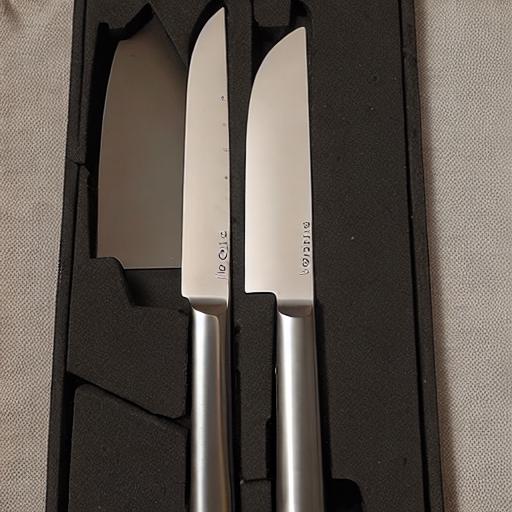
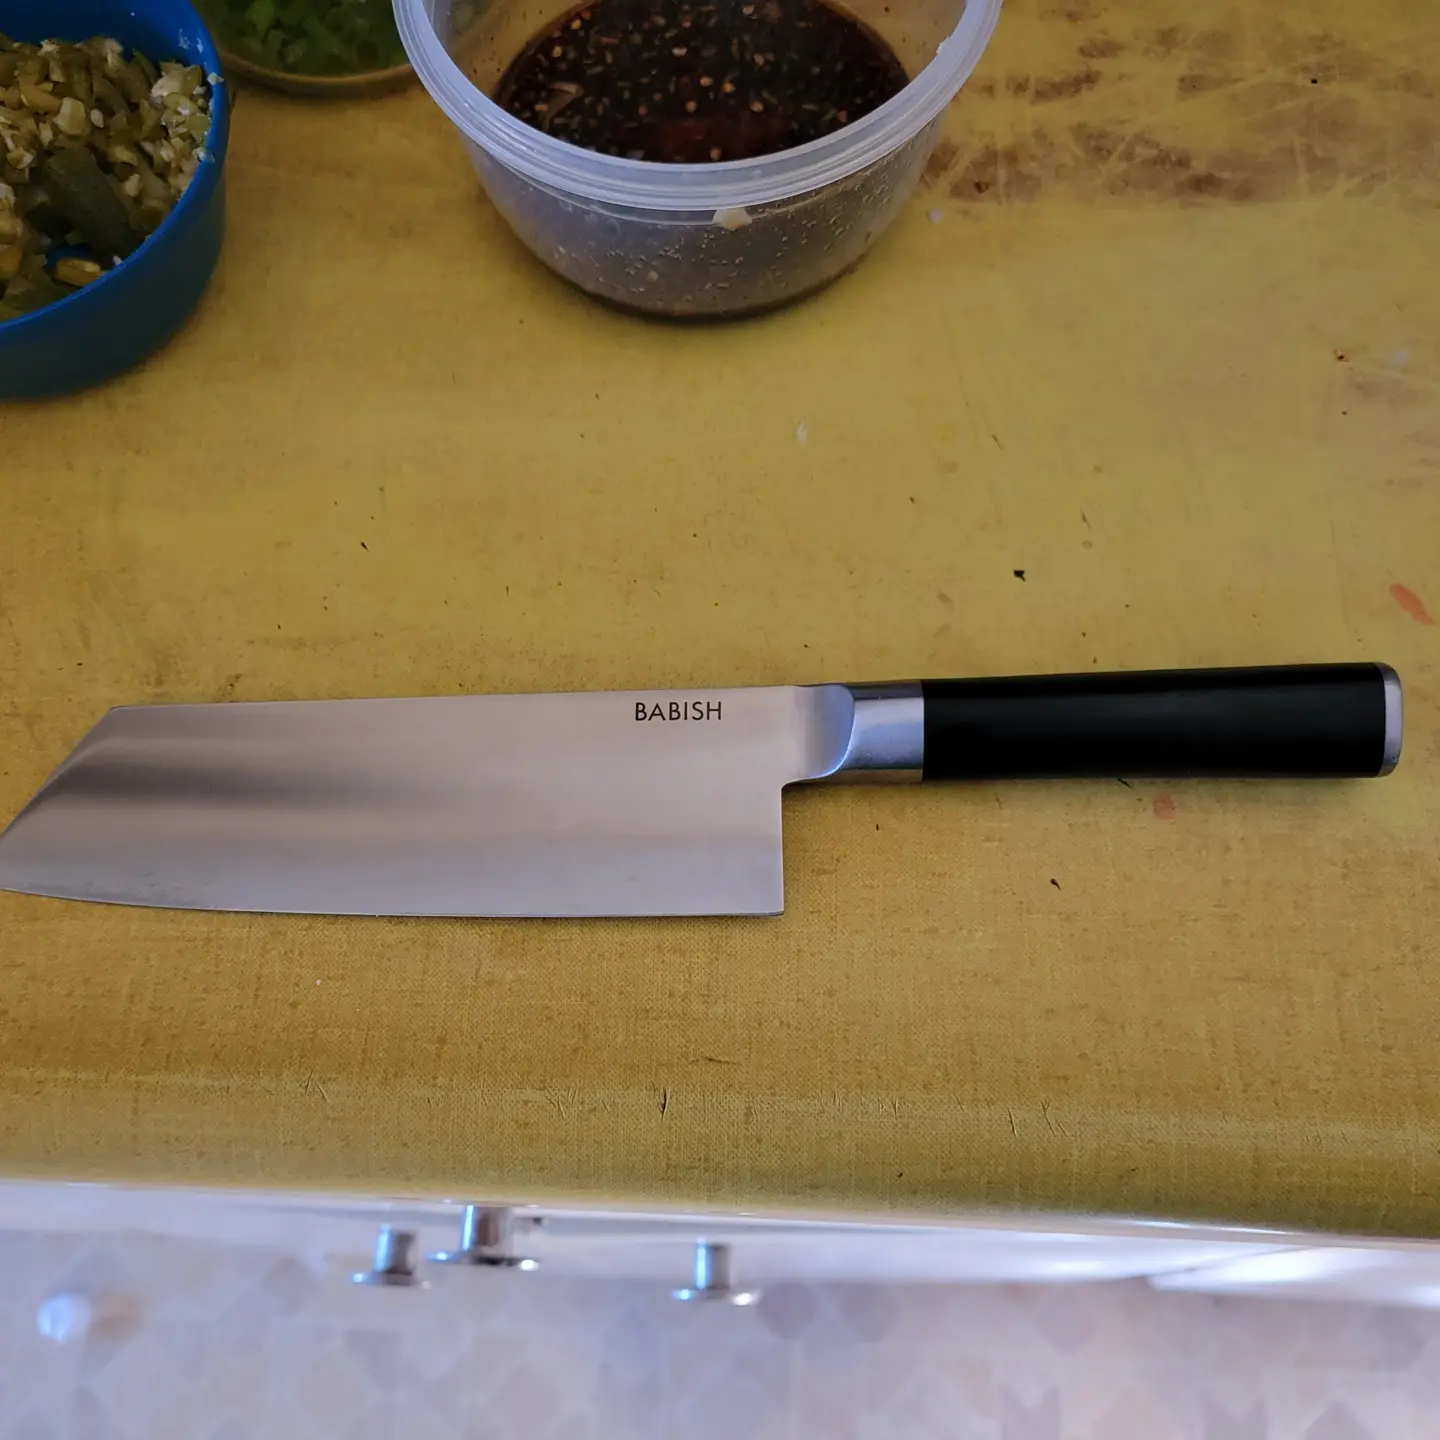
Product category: items_knife
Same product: no